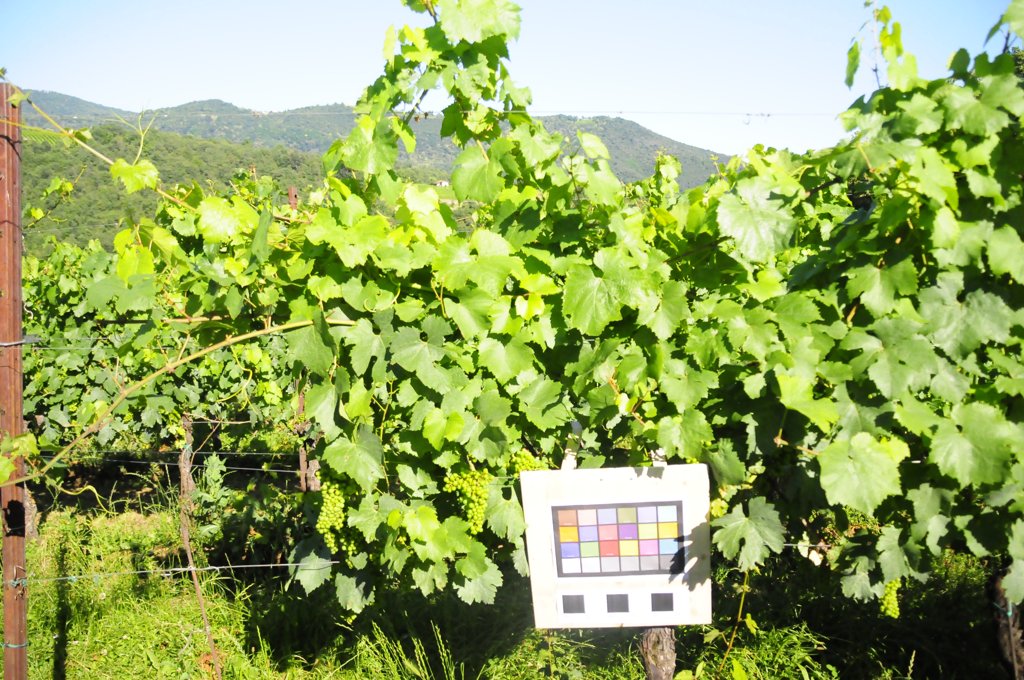
Berries visible: 260
Grape clusters: 5